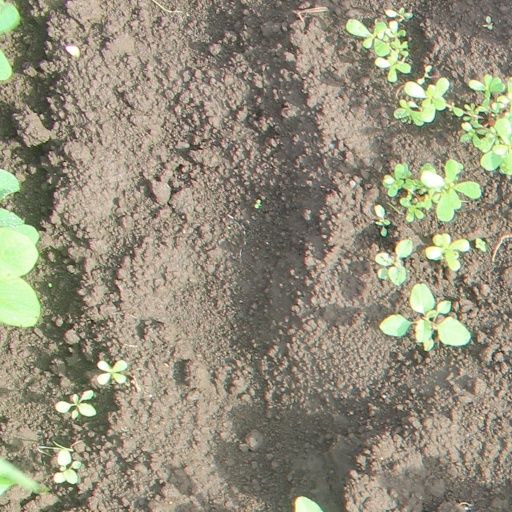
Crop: soybean